Carol Kolb

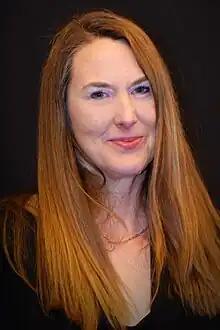
Kolb in 2023

Carol Kolb is an American comedy writer. She was a writer for and editor-in-chief of "The Onion", and a former head writer for the Onion News Network. She served as a writer on "Kroll Show", and later worked as a staff writer on the television series "Community", "Review", and Brooklyn Nine-Nine.